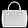
Label: Bag